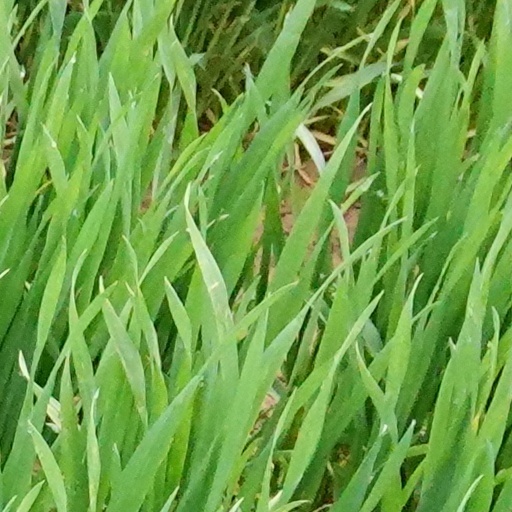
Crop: wheat